Cowbridge Road West

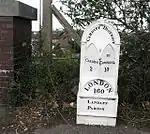
The Grade II listed mile marker at Ely Bridge on Cowbridge Road West near where it joins Cowbridge Road East and Western Avenue

Cowbridge Road West is a major road in western Cardiff, the capital of Wales, and forms part of the A48 road.